Andrés Giménez

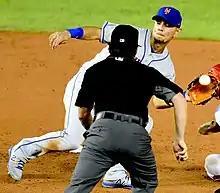
Giménez with the Mets in 2020

The Mets added Giménez to their 40-man roster following the 2019 season. Giménez made the Mets' Opening Day roster in 2020, and made his Major League debut on July 24, 2020, at Citi Field as an eighth inning defensive replacement for Robinson Canó at second base. On July 29, Giménez made his first start, and recorded his first career hit off of Boston Red Sox pitcher Nathan Eovaldi, a single, in the second inning. In the sixth inning of the same game, Giménez tripled off Marcus Walden to record his first career RBI.